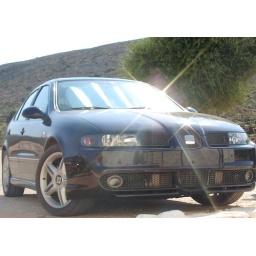
No front plate due to exact copy procedure in progress ! ! ! Sun reflection on front window cover.